Military communications

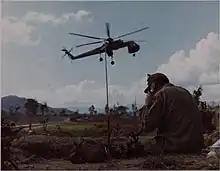
A United States Army radioman communicating with a CH-54 Tarhe during the Vietnam War

Drums, horns, flags, and riders on horseback were some of the early methods the military used to send messages over distances. The advent of distinctive signals led to the formation of the signal corps, a group specialized in the tactics of military communications. The signal corps evolved into a distinctive occupation where the signaller became a highly technical job dealing with all available communications methods including civil ones.